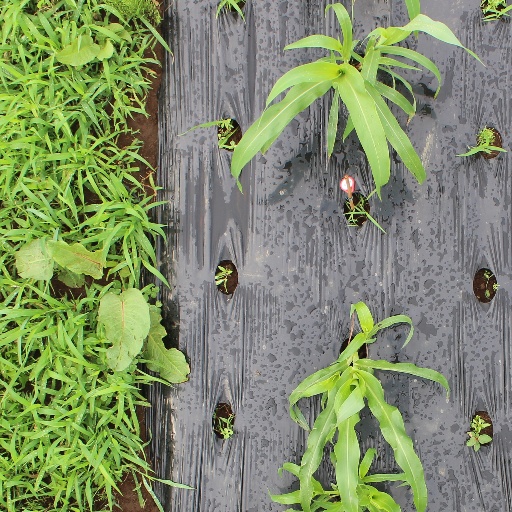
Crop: sorghum